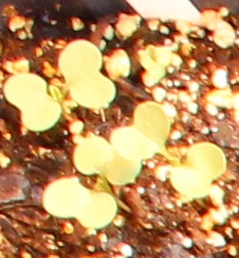
Label: Canola